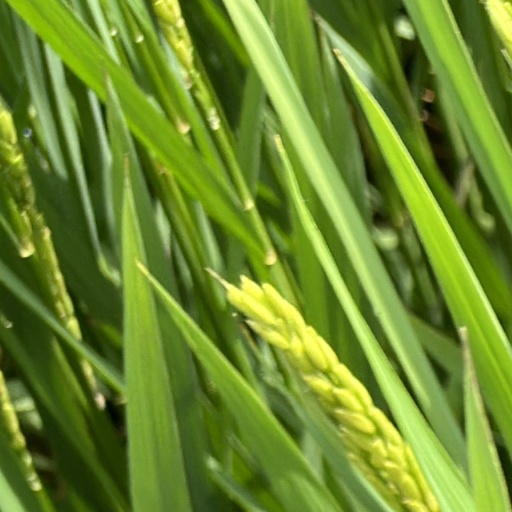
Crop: rice